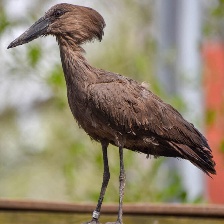
Species: HAMERKOP
Scientific name: SCOPUS UMBRETTA